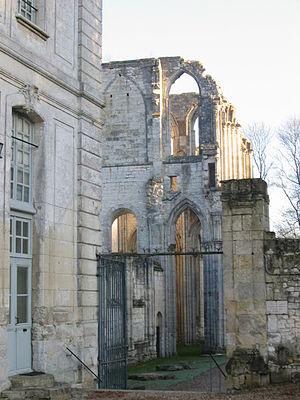
L’abbaye Saint-Wandrille, anciennement abbaye de Fontenelle, est une abbaye bénédictine de la congrégation de Solesmes située sur la commune de Rives-en-Seine, ancienne commune de Saint-Wandrille-Rançon, dans le département de la Seine-Maritime, en Normandie. Fondée en 649, l'abbaye a connu une longue histoire marquée par trois grandes périodes de saccages et de destructions : celles liées aux incursions des Vikings, puis celles engendrées par les guerres de Religion, et enfin celles consécutives à la Révolution française. C'est encore aujourd'hui une abbaye de moines bénédictins.